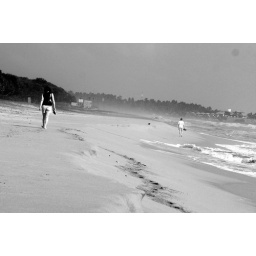
The beach in black and white